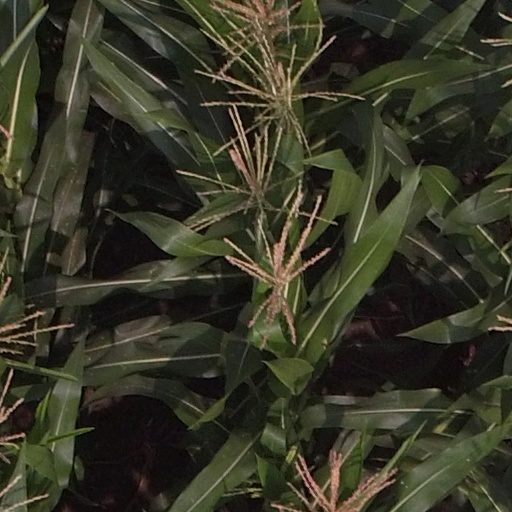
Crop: maize; corn